Citicar

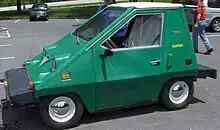
A ComutaCar. Bumper extensions were added in later models to meet evolving US government regulatory standards

The later Comuta-Car, produced by Commuter Vehicles, Inc., retained all of the Transitional CitiCar changes including the larger 6 HP motor and drive train arrangement, but moved the batteries from under the seat to battery boxes behind the bumpers, making the vehicle about longer than the long CitiCar. ComutaCars also incorporated additional frame supports to meet the new DOT standards. One of these supports created the center-console-like rug-covered divider between the driver and passenger.